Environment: lab
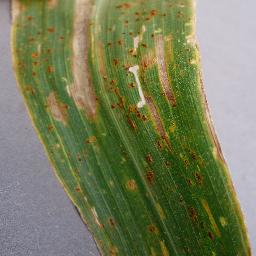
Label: gray_leaf_spot